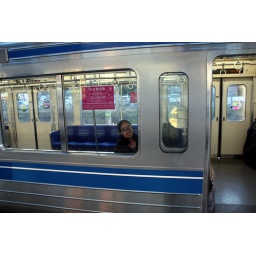
a girl in a train